Billy Elliot

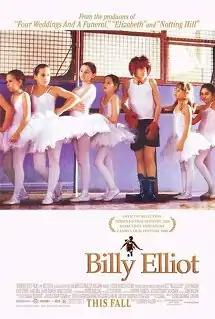
US theatrical release poster

Billy Elliot is a 2000 British coming-of-age comedy-drama film directed by Stephen Daldry and written by Lee Hall. Set in County Durham in North East England during the 1984–1985 miners' strike, the film is about a working-class boy who has a passion for ballet. His father objects, based on negative stereotypes of male ballet dancers. The film stars Jamie Bell as 11-year-old Billy, Gary Lewis as his father, Jamie Draven as Billy's older brother, and Julie Walters as his ballet teacher.